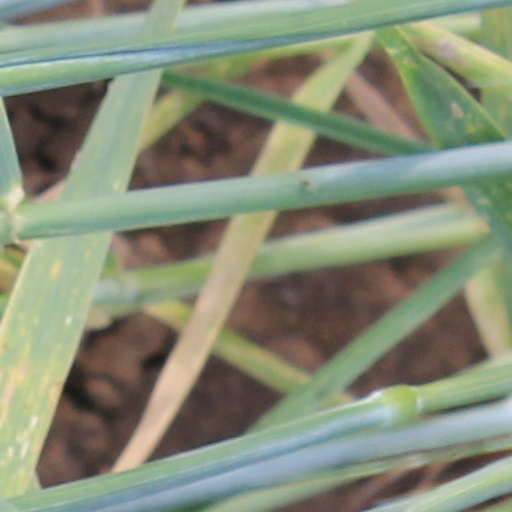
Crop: wheat